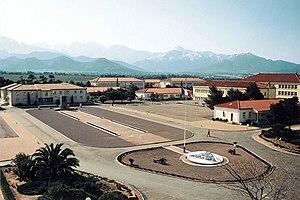
Photo du Camp Raffalli à Calvi, Corse (France), garnison du 2e Régiment étranger de parachutistes. Photo prise depuis le château d'eau
Le camp Raffalli est un camp militaire de l'armée de terre française. Il est situé sur les communes de Calenzana et de Calvi en Haute-Corse. Il sert de garnison et de terrain de manœuvre au 2ᵉ régiment étranger de parachutistes et au Groupement de soutien de la base de défense de Calvi.
Le 2ᵉ régiment étranger de parachutistes, seul régiment parachutiste de la Légion étrangère encore en activité, est l'un des quatre régiments d'infanterie de la 11ᵉ Brigade Parachutiste. La 11ᵉ BP est une brigade légère et mobile, capable en cas d'urgence, d'être projetée dans le monde entier afin de répondre à une situation de crise. Elle est spécialisée dans les opérations aéroportées et l'assaut par air.